2012 Brownlow Medal

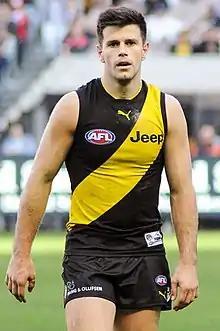
Trent Cotchin, who shared the award with Sam Mitchell after Jobe Watson's medal was rescinded due to the Essendon Football Club supplements saga

The 2012 Brownlow Medal was the 85th year the award was presented to the player adjudged the fairest and best player during the Australian Football League (AFL) home-and-away season. The award was won jointly by Sam Mitchell of the Hawthorn Football Club and Trent Cotchin of the Richmond Football Club, each of whom polled 26 votes during the 2012 AFL season.